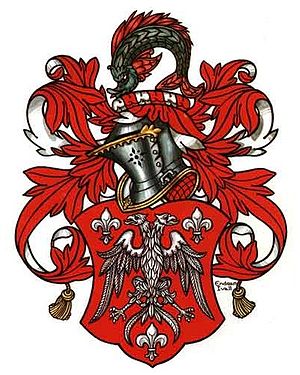
John Churchill, 1. hertug af Marlborough / Kriseår (1678–1700) / Afsked og unåde
Sidney Godolphin, 1. jarl af Godolphin, finansminister, øverste minister, tory og ven af Marlborough.
John Churchill, 1. hertug af Marlborough KG var en engelsk soldat og statsmand, hvis karriere strakte sig over fem regenters tid i slutningen af det 17. og begyndelsen af det 18. århundrede. Han begyndte som en uanselig page ved Stuarternes hof i England, men hans medfødte mod på slagmarken sikrede ham hurtig forfremmelse og anerkendelse fra hans herre og mentor, Jakob, hertug af York. Da Jakob blev konge i 1685, spillede Churchill en stor rolle ved nedkæmpelsen af Hertugen af Monmouths opgør, men blot tre år senere opgav Churchill den katolske konge til fordel for protestanten Vilhelm af Oranje.